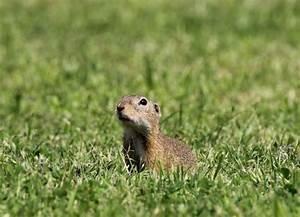
squirrel